The Storm Makers

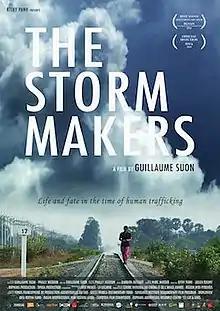
"The Storm Makers" poster

The Storm Makers is a 2014 documentary film directed by Guillaume Suon about human trafficking in Cambodia. The term "Storm Makers" refers to the traffickers and the damage they inflict on villages and families. One such trafficker shown in the film claims he has sold more than 500 Cambodian girls, some as young as 14.